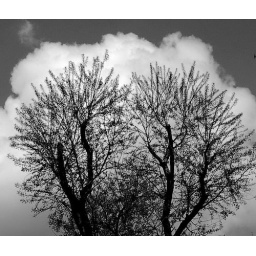
tree cloud convergence in b&w